Sylvain Armand

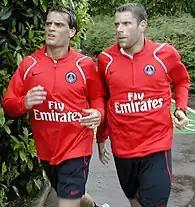
Armand training alongside Jérôme Rothen in 2010

In 2004, Armand and Nantes teammate Mario Yepes both moved to Paris Saint-Germain for approximately $5 million. After a very difficult season for PSG, Armand took part in the victory of PSG in the Coupe de France in the April 2006 final against Olympique de Marseille. He was then voted best player in the Paris squad for the 2006–07 season following an impressive season, including a very important goal against RC Lens. At the start of the 2006–07 season, Armand signed a two-year extension with the club, keeping him at the club until 2010.